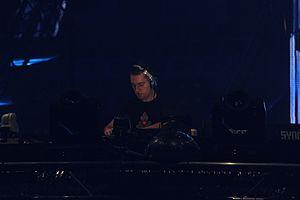
Hellsystem, de son vrai nom Giorgio Coniglione, né le 27 novembre 1979 à Palerme, est un producteur de musique et disc jockey de techno hardcore et gabber italien.